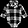
Label: Shirt